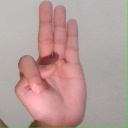
अक्षर: भ